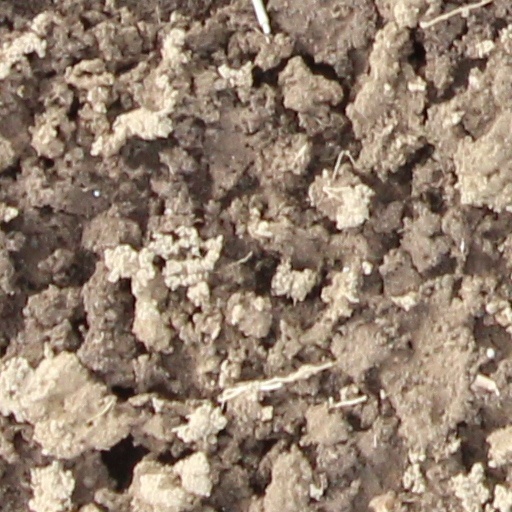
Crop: wheat